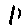
Label: 1